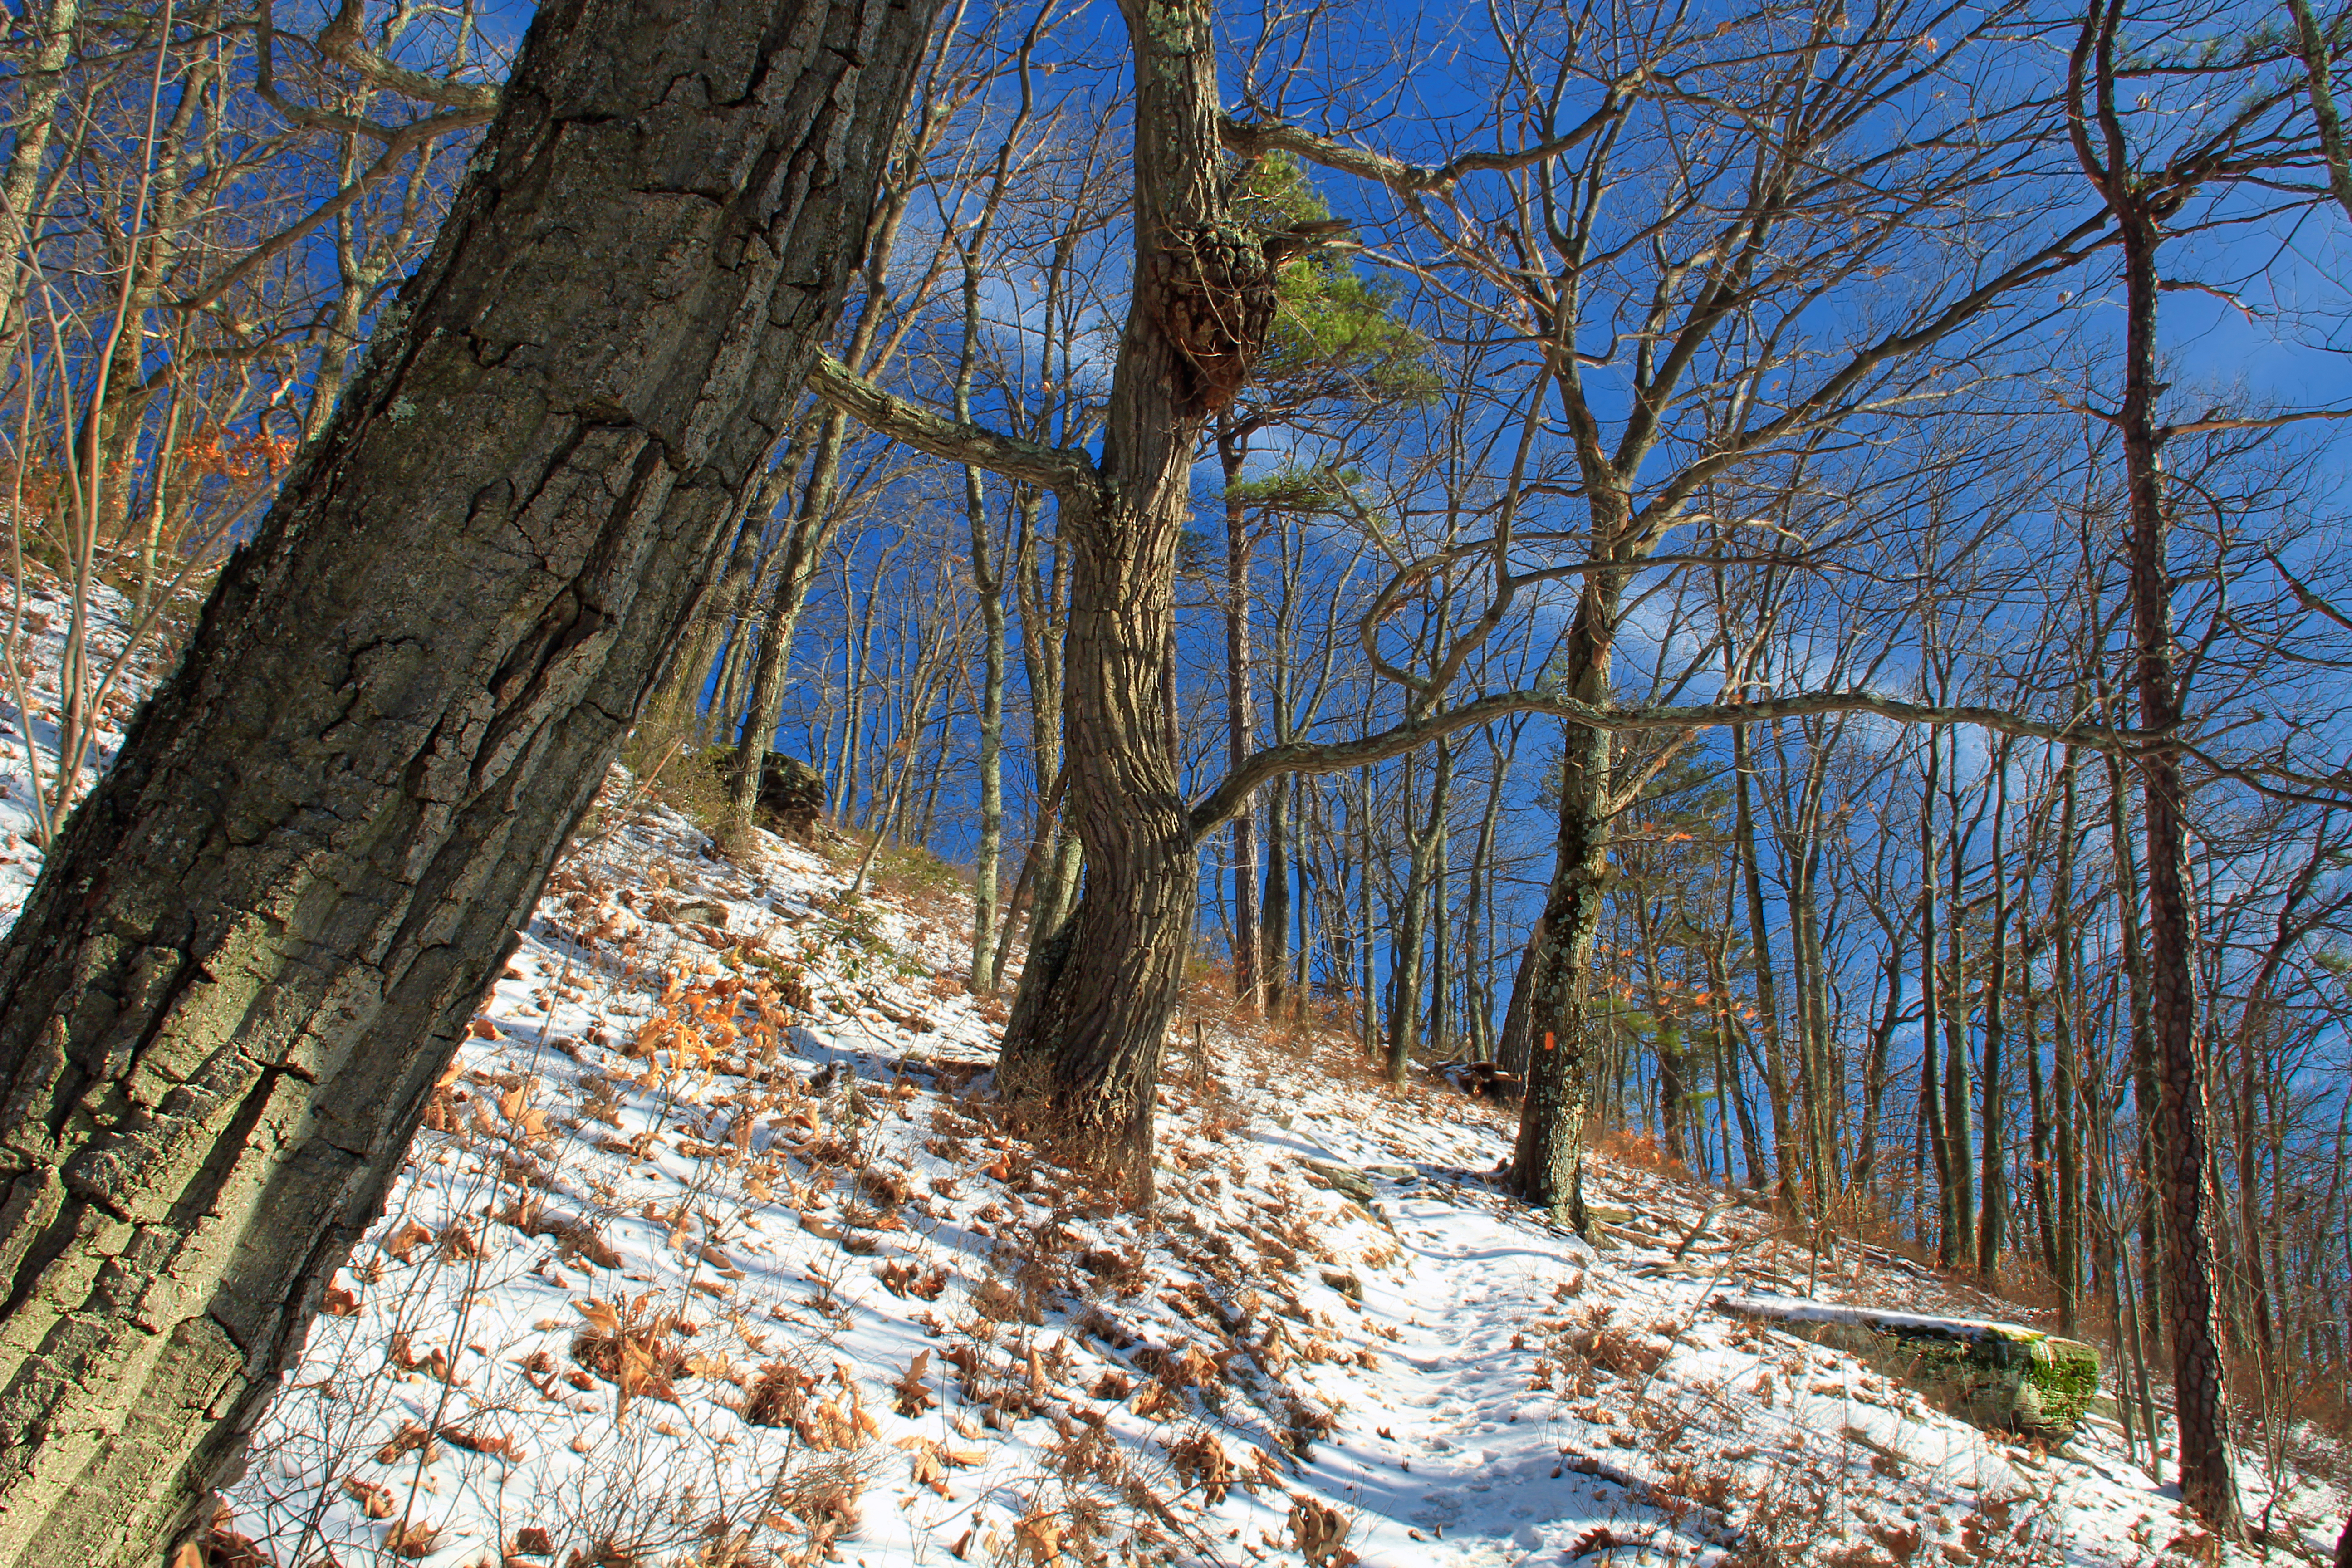
tree, nature, forest, path, wilderness, branch, snow, winter, plant, hiking, trail, leaf, autumn, weather, season, ridge, trees, creativecommons, tiadaghtonstateforest, deciduous, pennsylvaniawilds, lycomingcounty, pennsylvania, goldeneagletrail, wolfrunwildarea, woodland, habitat, ecosystem, natural environment, woody plant, temperate coniferous forest